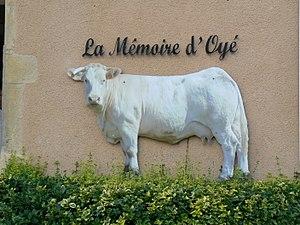
Entrée du musée d'Oyé
Oyé est une commune française située dans le département de Saône-et-Loire en région Bourgogne-Franche-Comté.